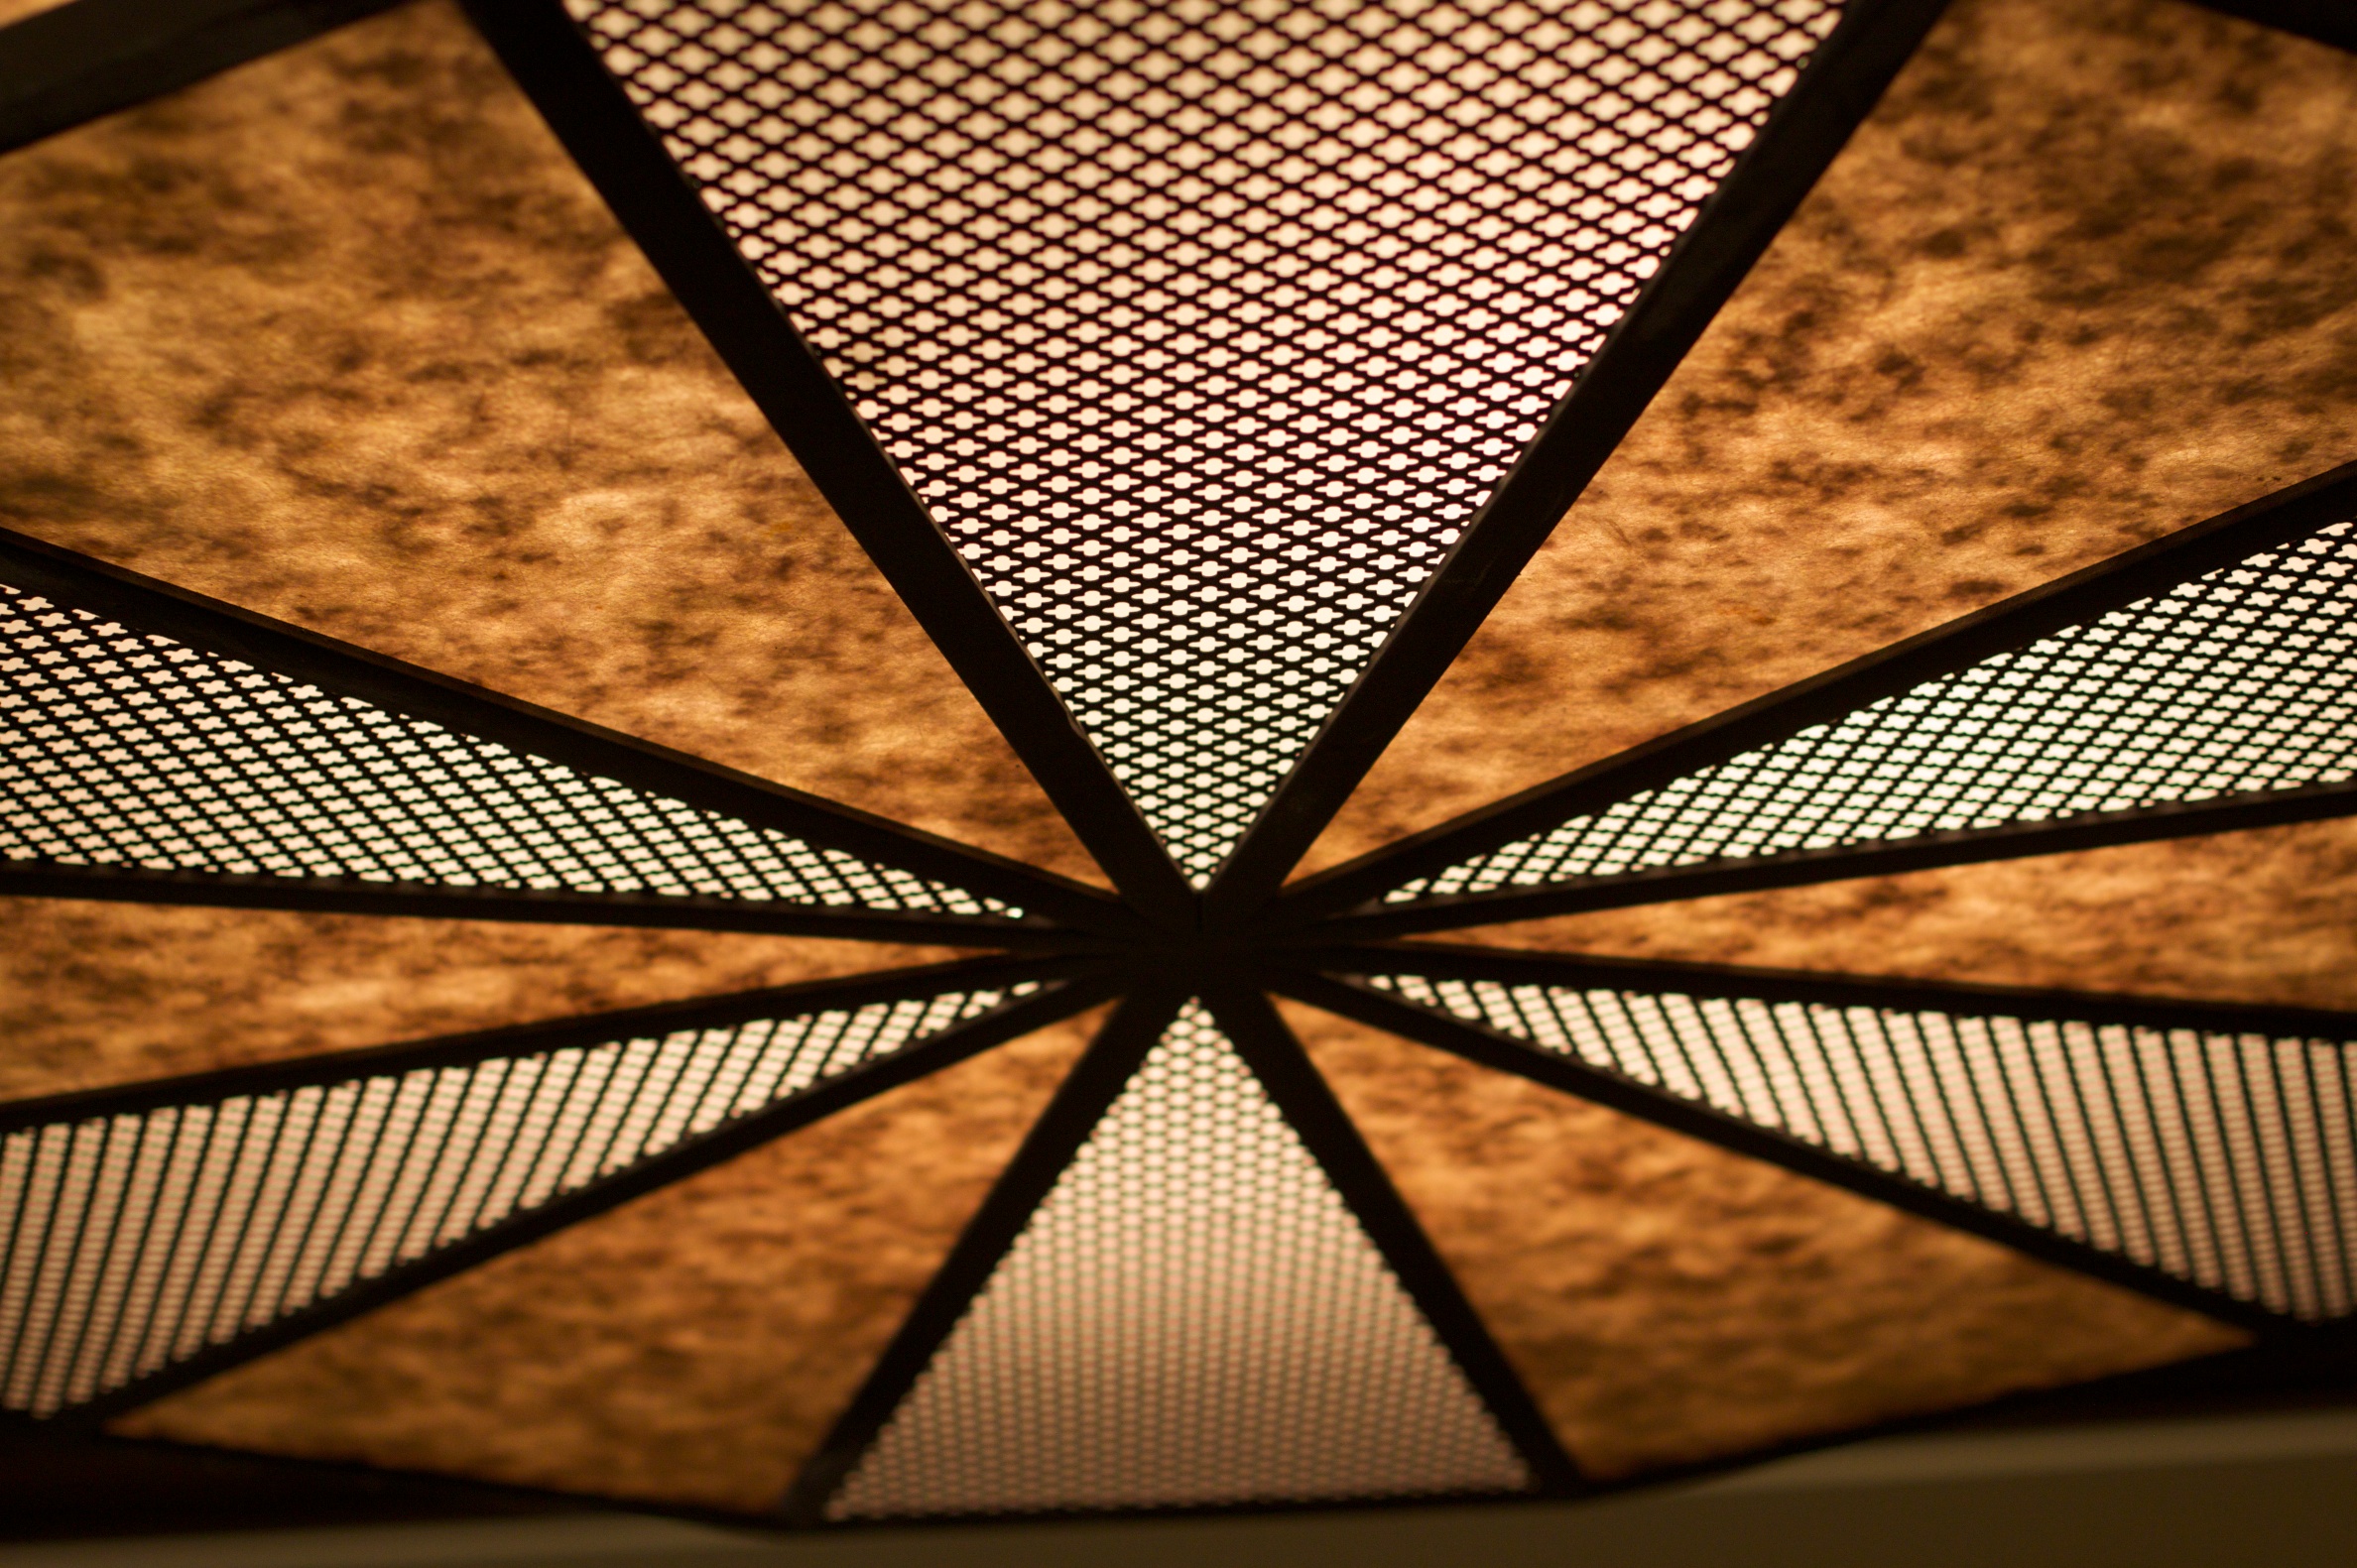
light, wood, glass, ceiling, pattern, line, brown, black, lighting, material, circle, art, design, triangle, symmetry, shape, flooring